Cambridge, Ontario

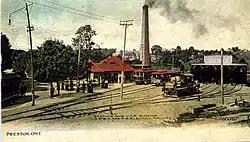
The car barn for the Galt, Preston, Hespeler and Preston, Berlin railway

Difficulties with the general contractor, Bondfield Construction, which eventually went into receivership, delayed the process significantly. A news report on 29 December 2018 stated that "After two decades of planning and community fundraising, the expansion project, promising 54 new beds and a twice-as-large emergency department, is not quite half-complete and stalled". A consortium of banks, led by the receiver, the Bank of Montreal, called on the contractor's insurer, Zurich, to activate its surety bond. That step provided the funding to continue work on the new wing to correct the many deficiencies; the process was moving slowly as of late April 2019. At that time, Infrastructure Ontario, Zurich Insurance Company and the project lenders were in discussions with a contractor who will be hired to renovate the existing B wing after the new wing is occupied. An estimate in late 2018 indicated that the completion date for the entire hospital project was 2021 at the earliest.